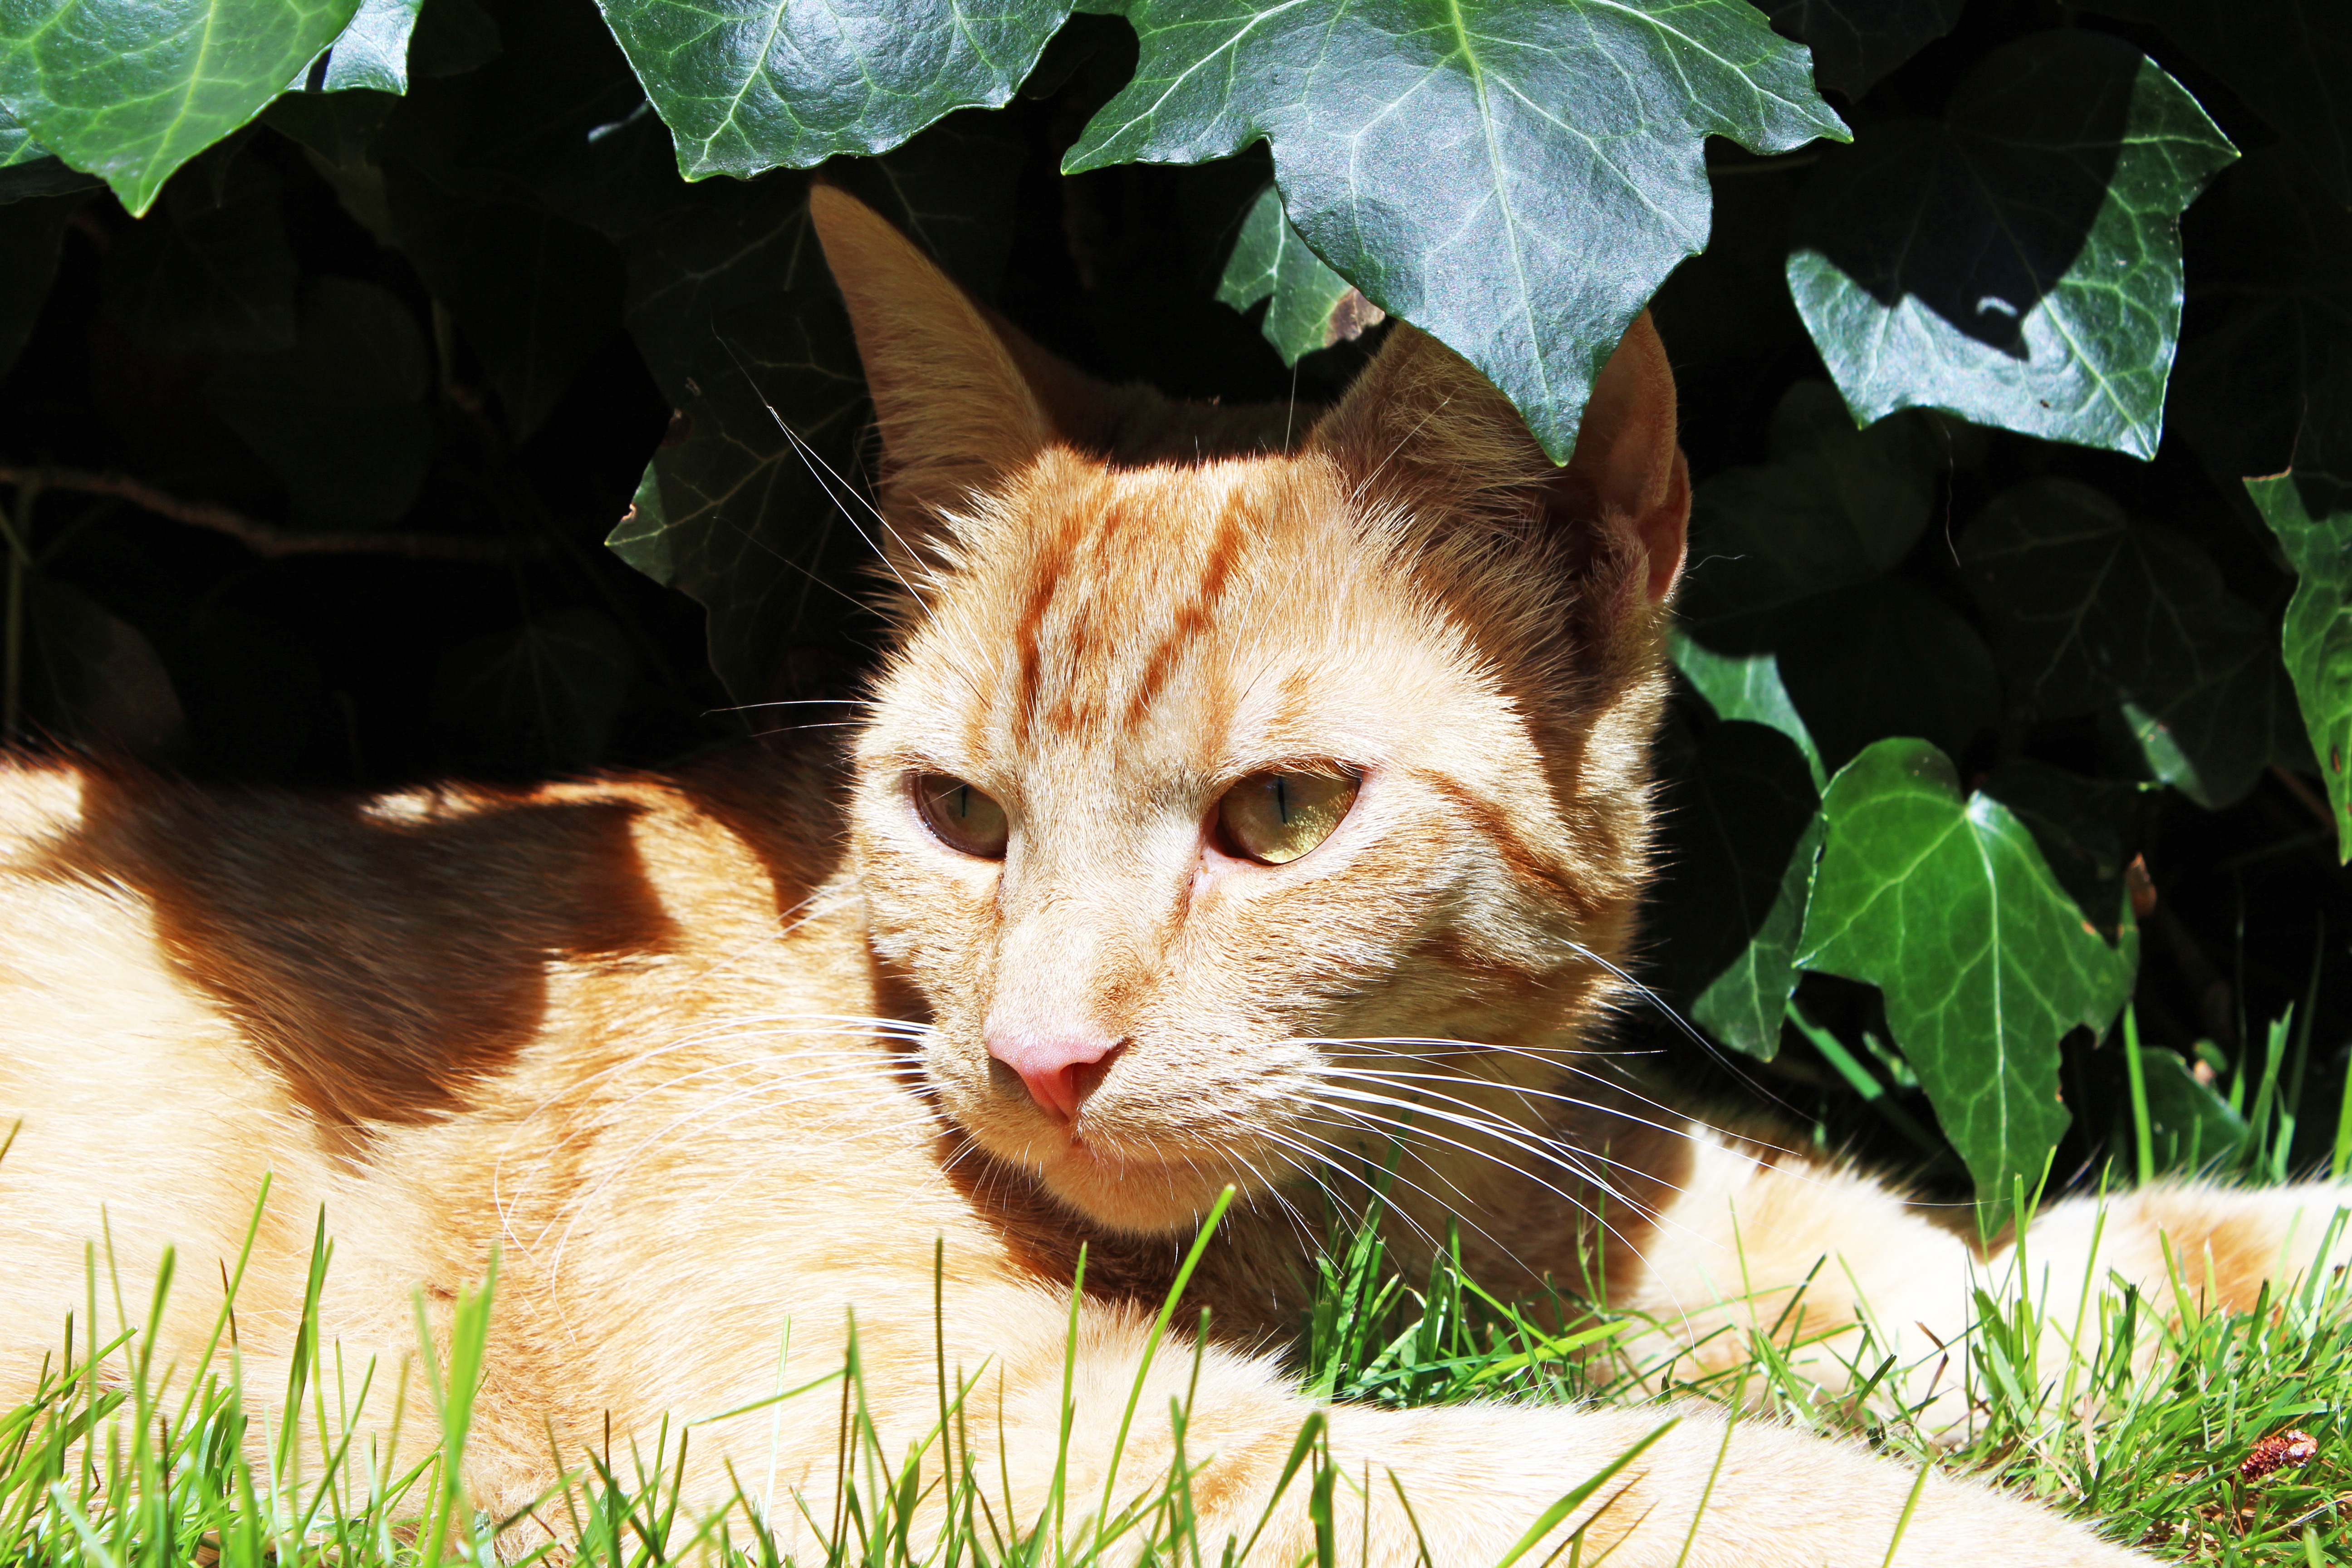
grass, outdoor, sun, cat, mammal, fauna, whiskers, vertebrate, attention, relaxed, focused, tabby cat, wild cat, small to medium sized cats, cat like mammal